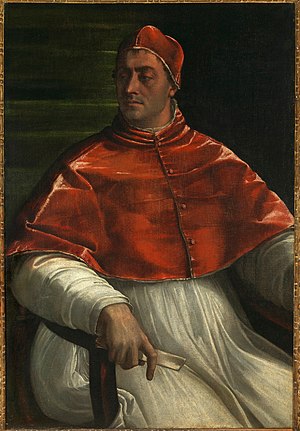
Pave Clemens 7.
Pave Clemens 7., malet af Sebastiano del Piombo (1526).
Clemens 7. var pave fra 18. november 1523 til sin død. Hans oprindelige navn var Giulio de' Medici. Paven er også kendt som den flygtende pave.